Pramatha Nath Bose

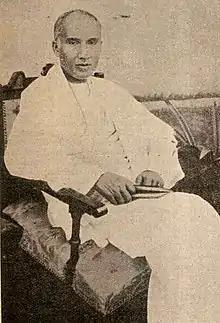
Pramatha Nath Bose ("The Modern Review", February 1941)

Born on 12 May 1855 in a remote village of Gaipur, near Gobardanga, in 24 Parganas district, West Bengal, geologist PN Bose graduated in science from London University and passed out from the Royal School of Mines the following year in 1878. During his years as geologist, he discovered iron ore mines in Dhulli and Rajhara in Madhya Pradesh. The most outstanding achievement of his life was the discovery of iron ore deposits in the hills of Gorumahisani in the state of Mayurbhanj. Following the discovery, PN Bose wrote a letter to JN Tata on 24 February 1904, which led to the establishment of Tata Iron and Steel Company at Sakchi.